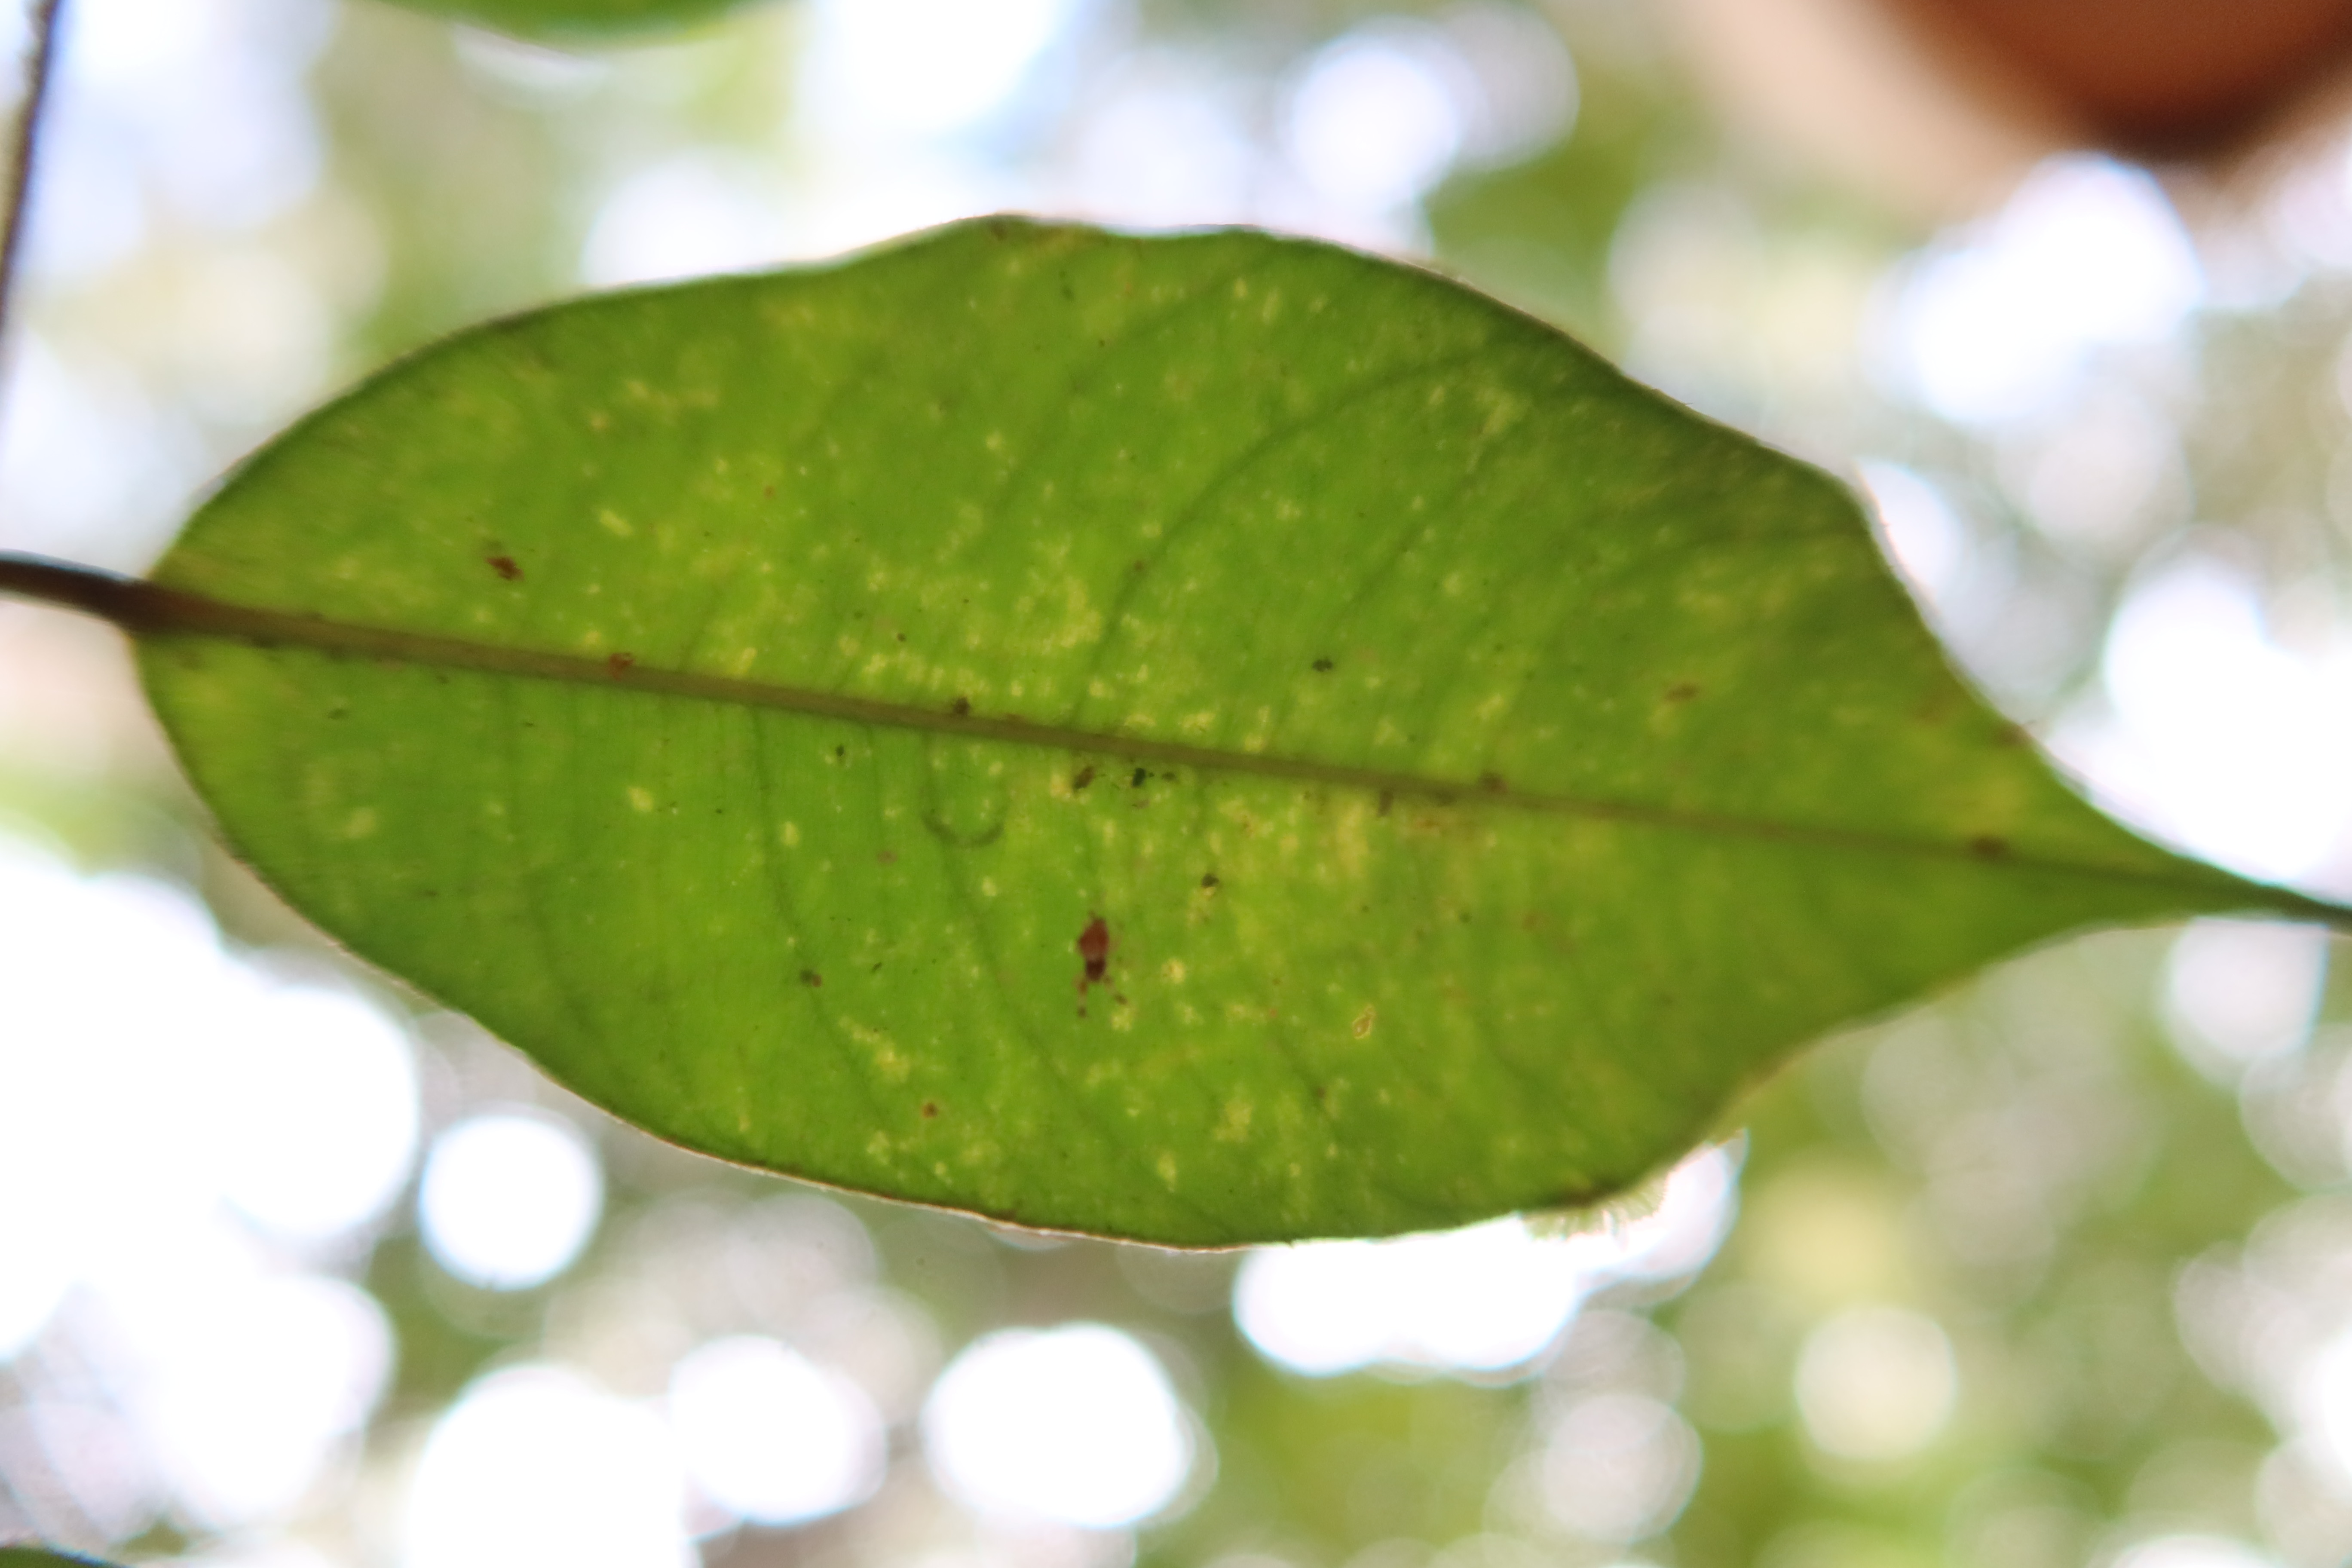
Label: Spiders